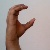
The image shows a hand gesture representing the letter 'C' in Indian Sign Language.